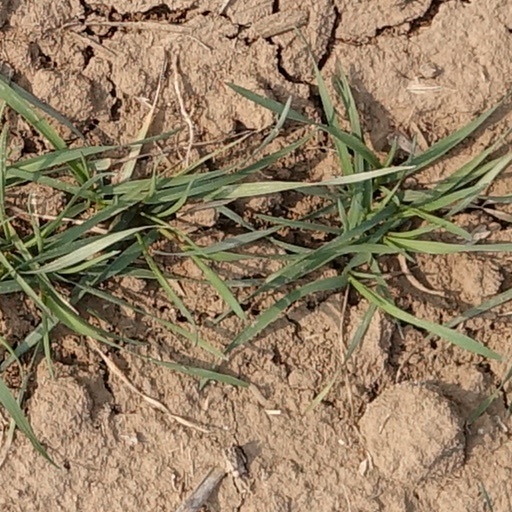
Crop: wheat